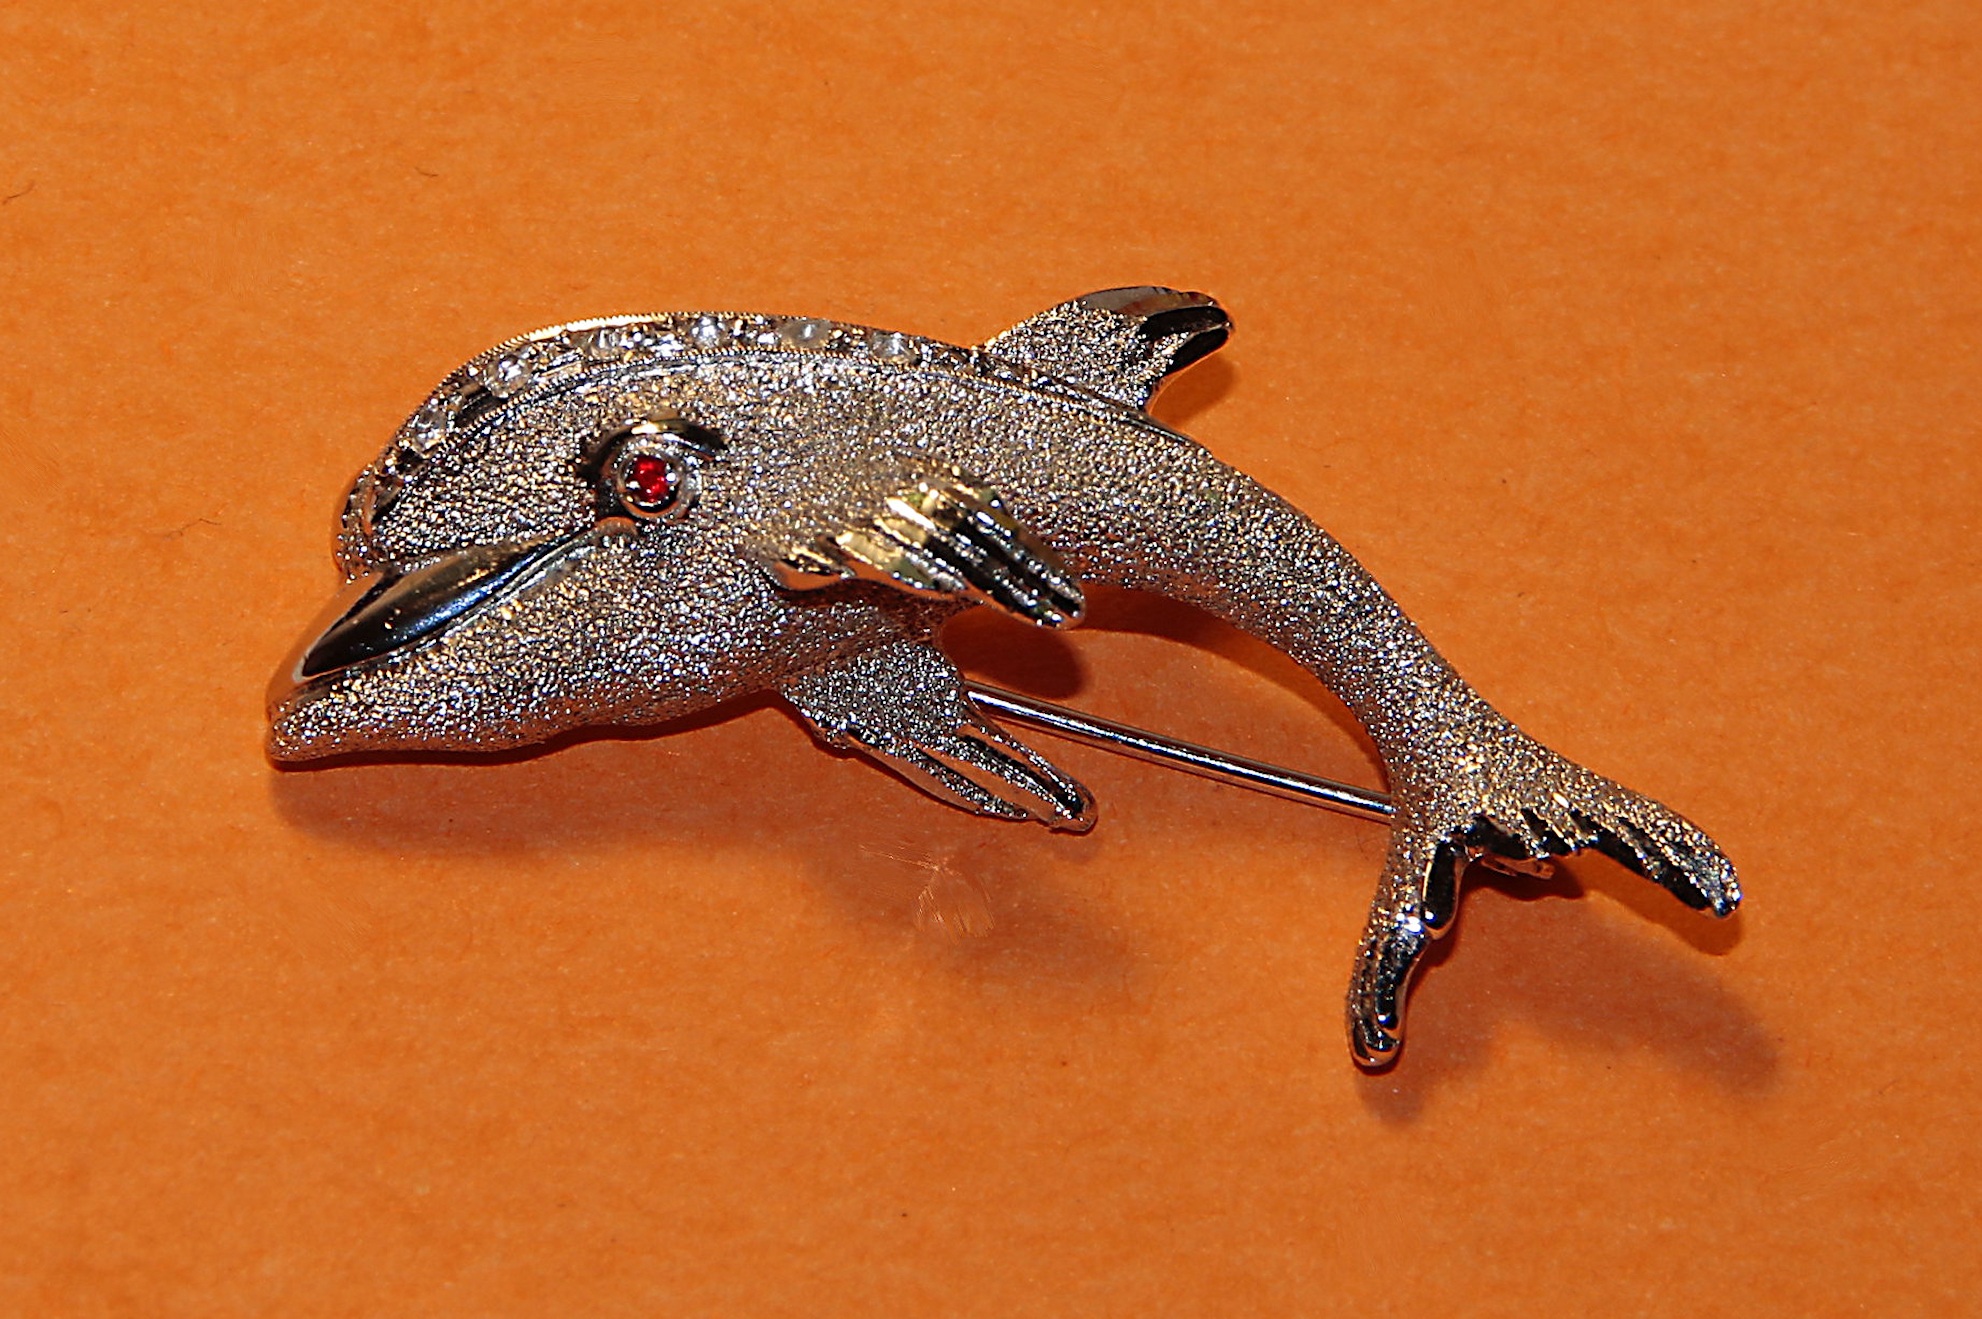
reptile, lizard, gecko, jewellery, jewel, silver, bright, gem, dolphin, macro photography, brooch, agamidae, velociraptor